Juniper Island Light

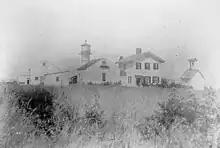
The station in 1916 (USCG)

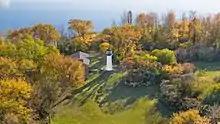
An aerial photo of Juniper Island Lighthouse during the fall season.

The Juniper Island Light on Juniper Island in Vermont is the oldest light station on Lake Champlain and the oldest surviving cast iron lighthouse in the United States.